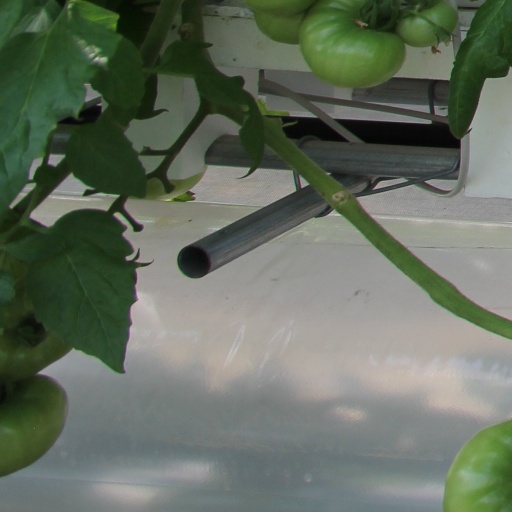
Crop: tomato